The Rocking Horse Winner (film)

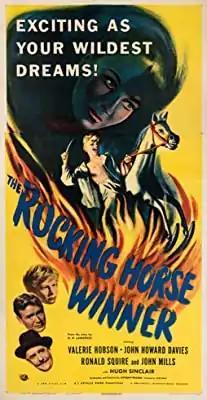
American theatrical release poster

The Rocking Horse Winner is a 1949 fantasy film about a young boy who can pick winners in horse races with complete accuracy. It is an adaptation of the D. H. Lawrence short story "The Rocking-Horse Winner" and starred Valerie Hobson, John Howard Davies and Ronald Squire. Producer of the film John Mills also acted in the film.